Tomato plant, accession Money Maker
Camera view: horizontal (90 deg, fisheye); turntable rotation: 180 degrees
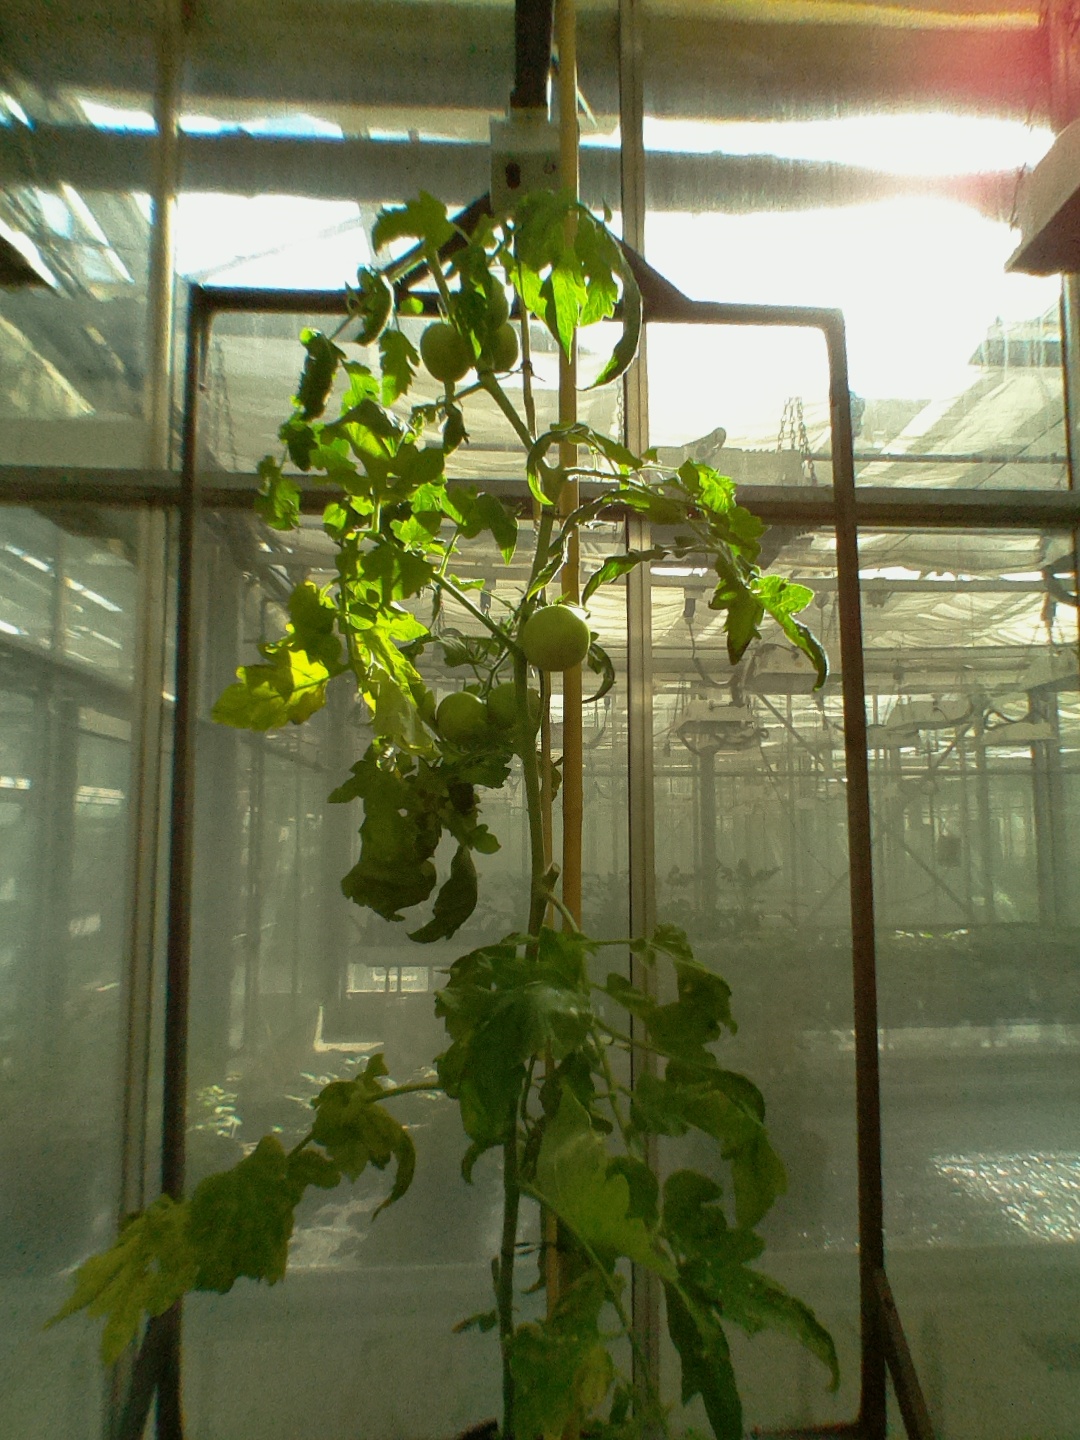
BBCH growth stage 74: 40%-50% of final fruit size